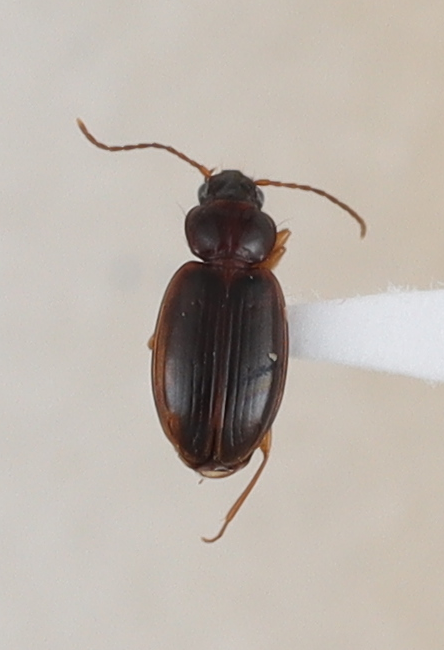
Scientific name: Trechus obtusus
Plot: 6
Trap: E
Collected: 20241009